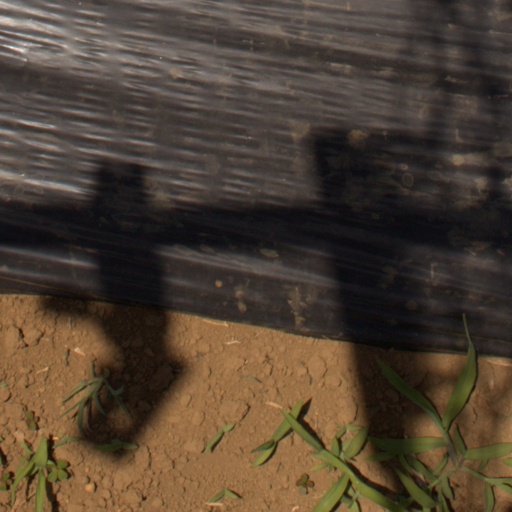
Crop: Jerusalem artichoke